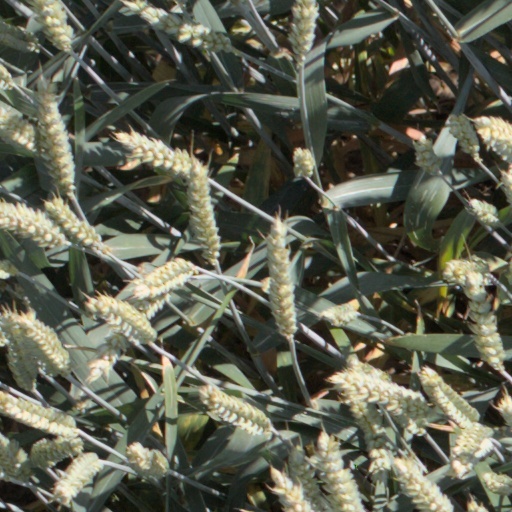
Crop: wheat